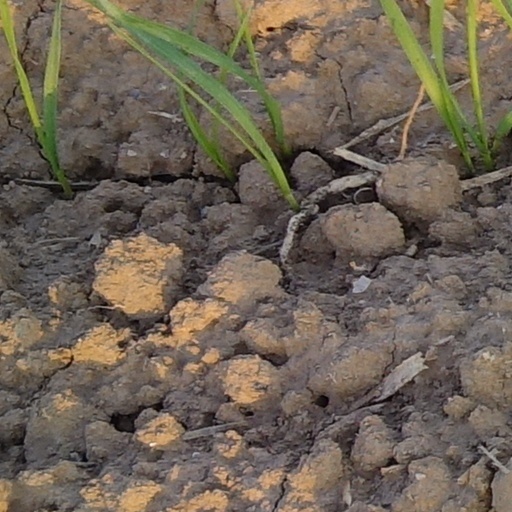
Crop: wheat